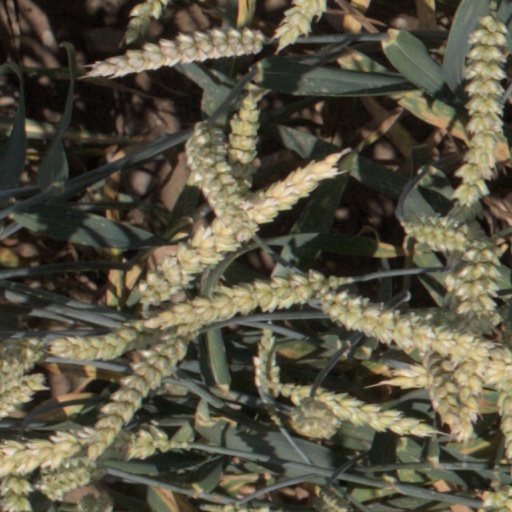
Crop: wheat